Mountains of Madness Revealed

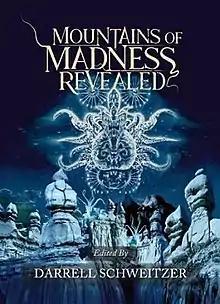
Cover of first edition, 2019

Mountains of Madness Revealed is an anthology of original horror short stories edited by Darrell Schweitzer. It was first published in hardcover by PS Publishing in September 2019.